Truly Madly Guilty

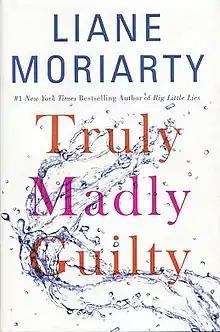
First edition (US)

Truly Madly Guilty is a 2016 novel by Australian author Liane Moriarty. It follows a couple whose lives are tossed into chaos when they attend a neighborhood barbecue. The book was published in July 2016 by Flatiron Books.